Astrid Rudebeck

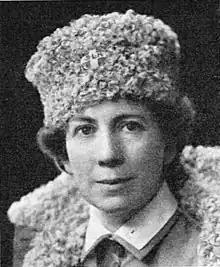

She served as "överhovmästarinna" (senior lady-in-waiting) at the Swedish Royal Court from 1956 to 1973.